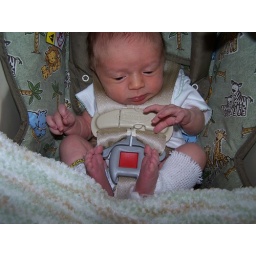
Anna in her car seat